Chocolate Hills

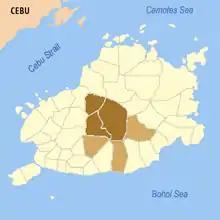
Locator map of the Chocolate Hills. The greatest concentrations of hills (dark brown) are in Sagbayan, Batuan, and Carmen, while lower concentrations (light brown) are in Bilar, Sierra Bullones, and Valencia.

The Chocolate Hills form a rolling terrain of haycock-shaped hills—mounds of a generally conical and almost symmetrical shape. With an estimated 1,268 to 1,776 individual mounds, these dome-shaped hills are actually made of grass-covered limestone. The domes vary in size from high, with the largest being in height. One of Bohol's best-known tourist attractions, these unique hills are scattered by the hundreds throughout the towns of Carmen, Batuan, and Sagbayan.